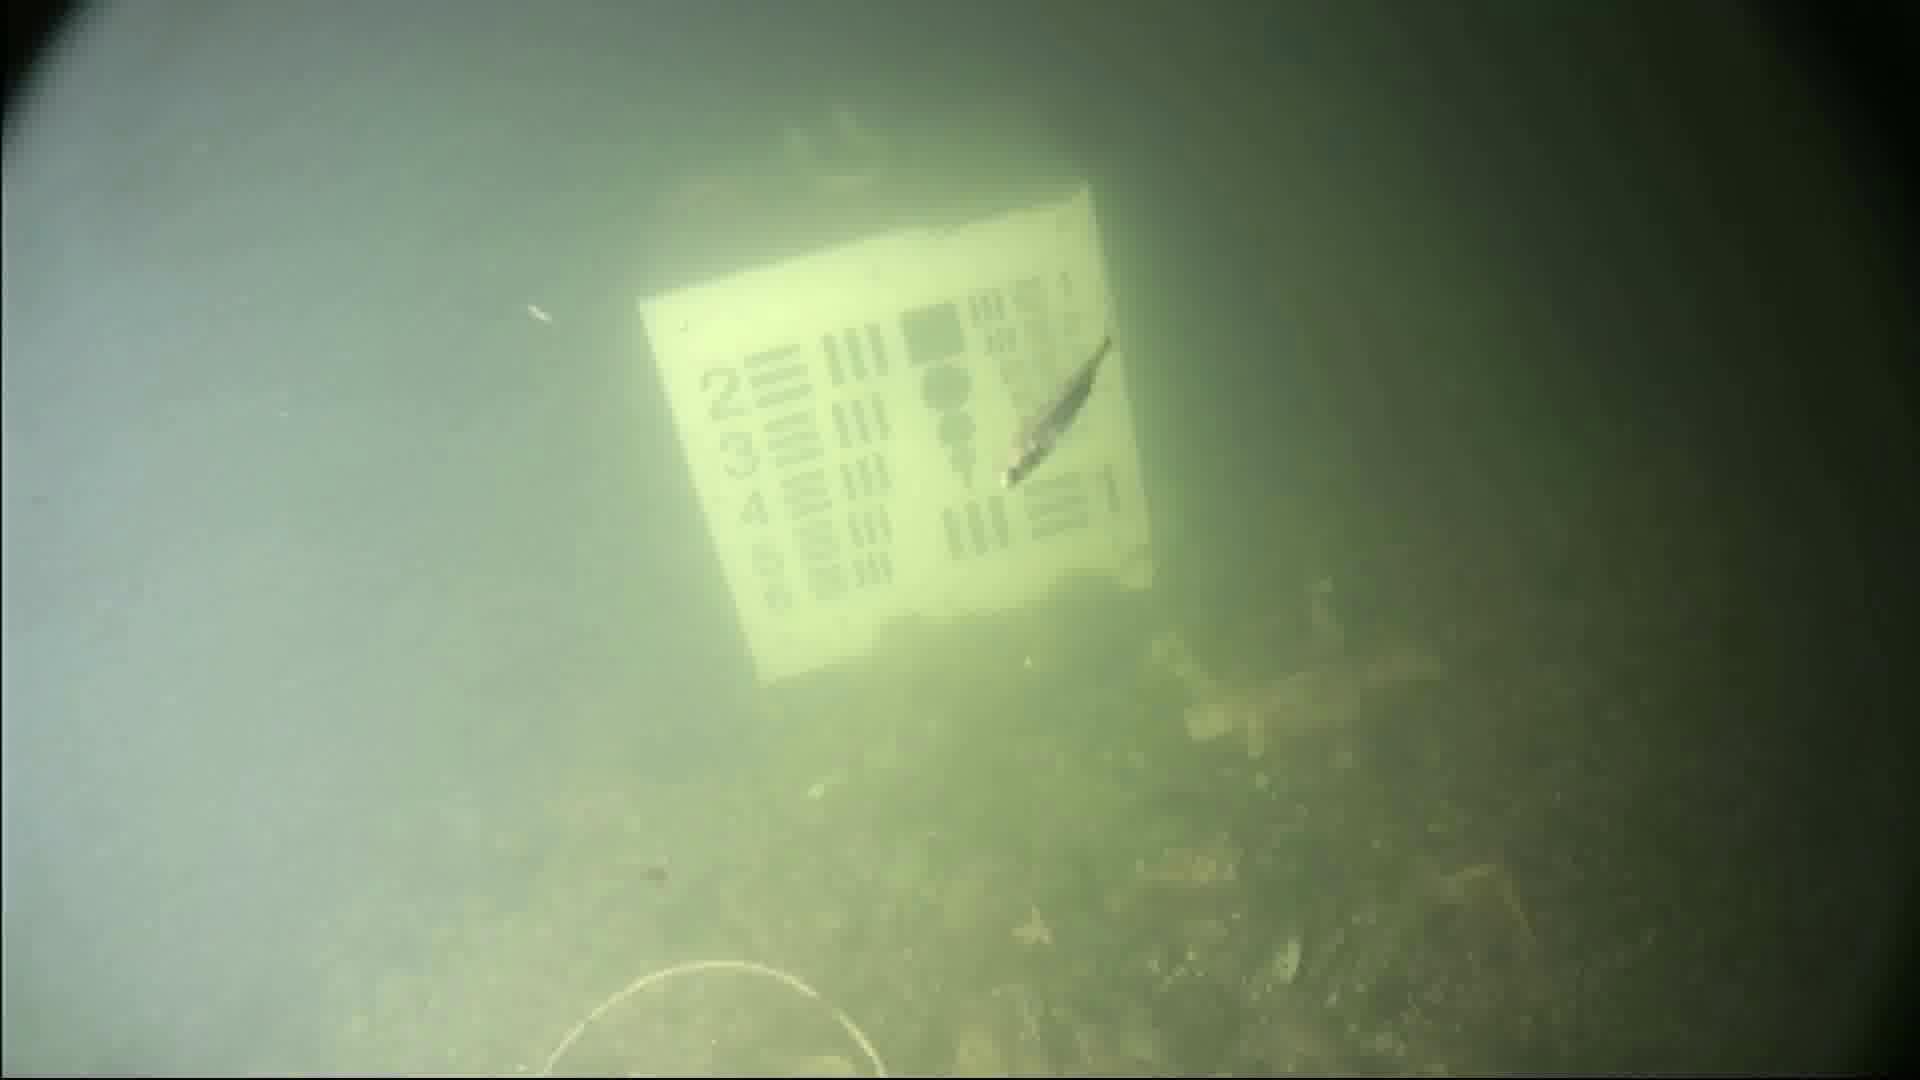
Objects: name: starfish
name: small_fish
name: crab